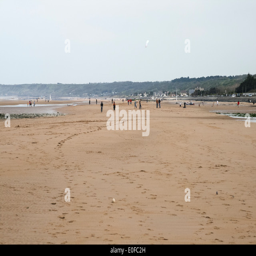
a city at low tide with people in the background